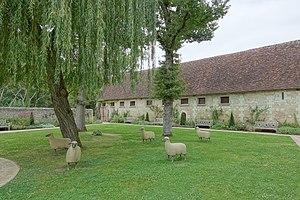
Jardin Russell Page du château de Chenonceau (Chenonceaux, Indre-et-Loire, France).
Le château de Chenonceau est un château de la Loire situé en Touraine, sur la commune de Chenonceaux, dans le département d'Indre-et-Loire en région Centre-Val de Loire.